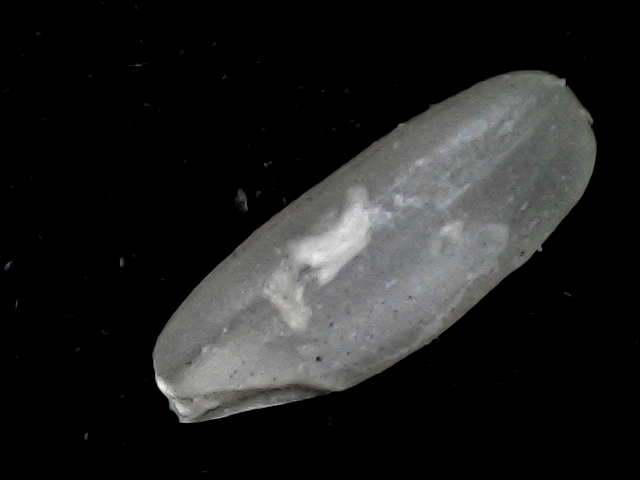
Rice variety: BR22